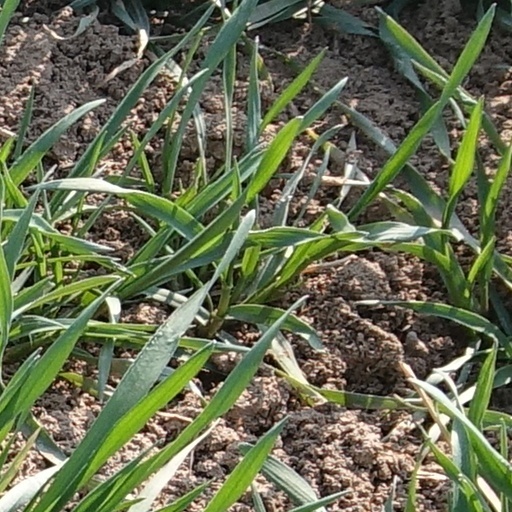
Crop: wheat